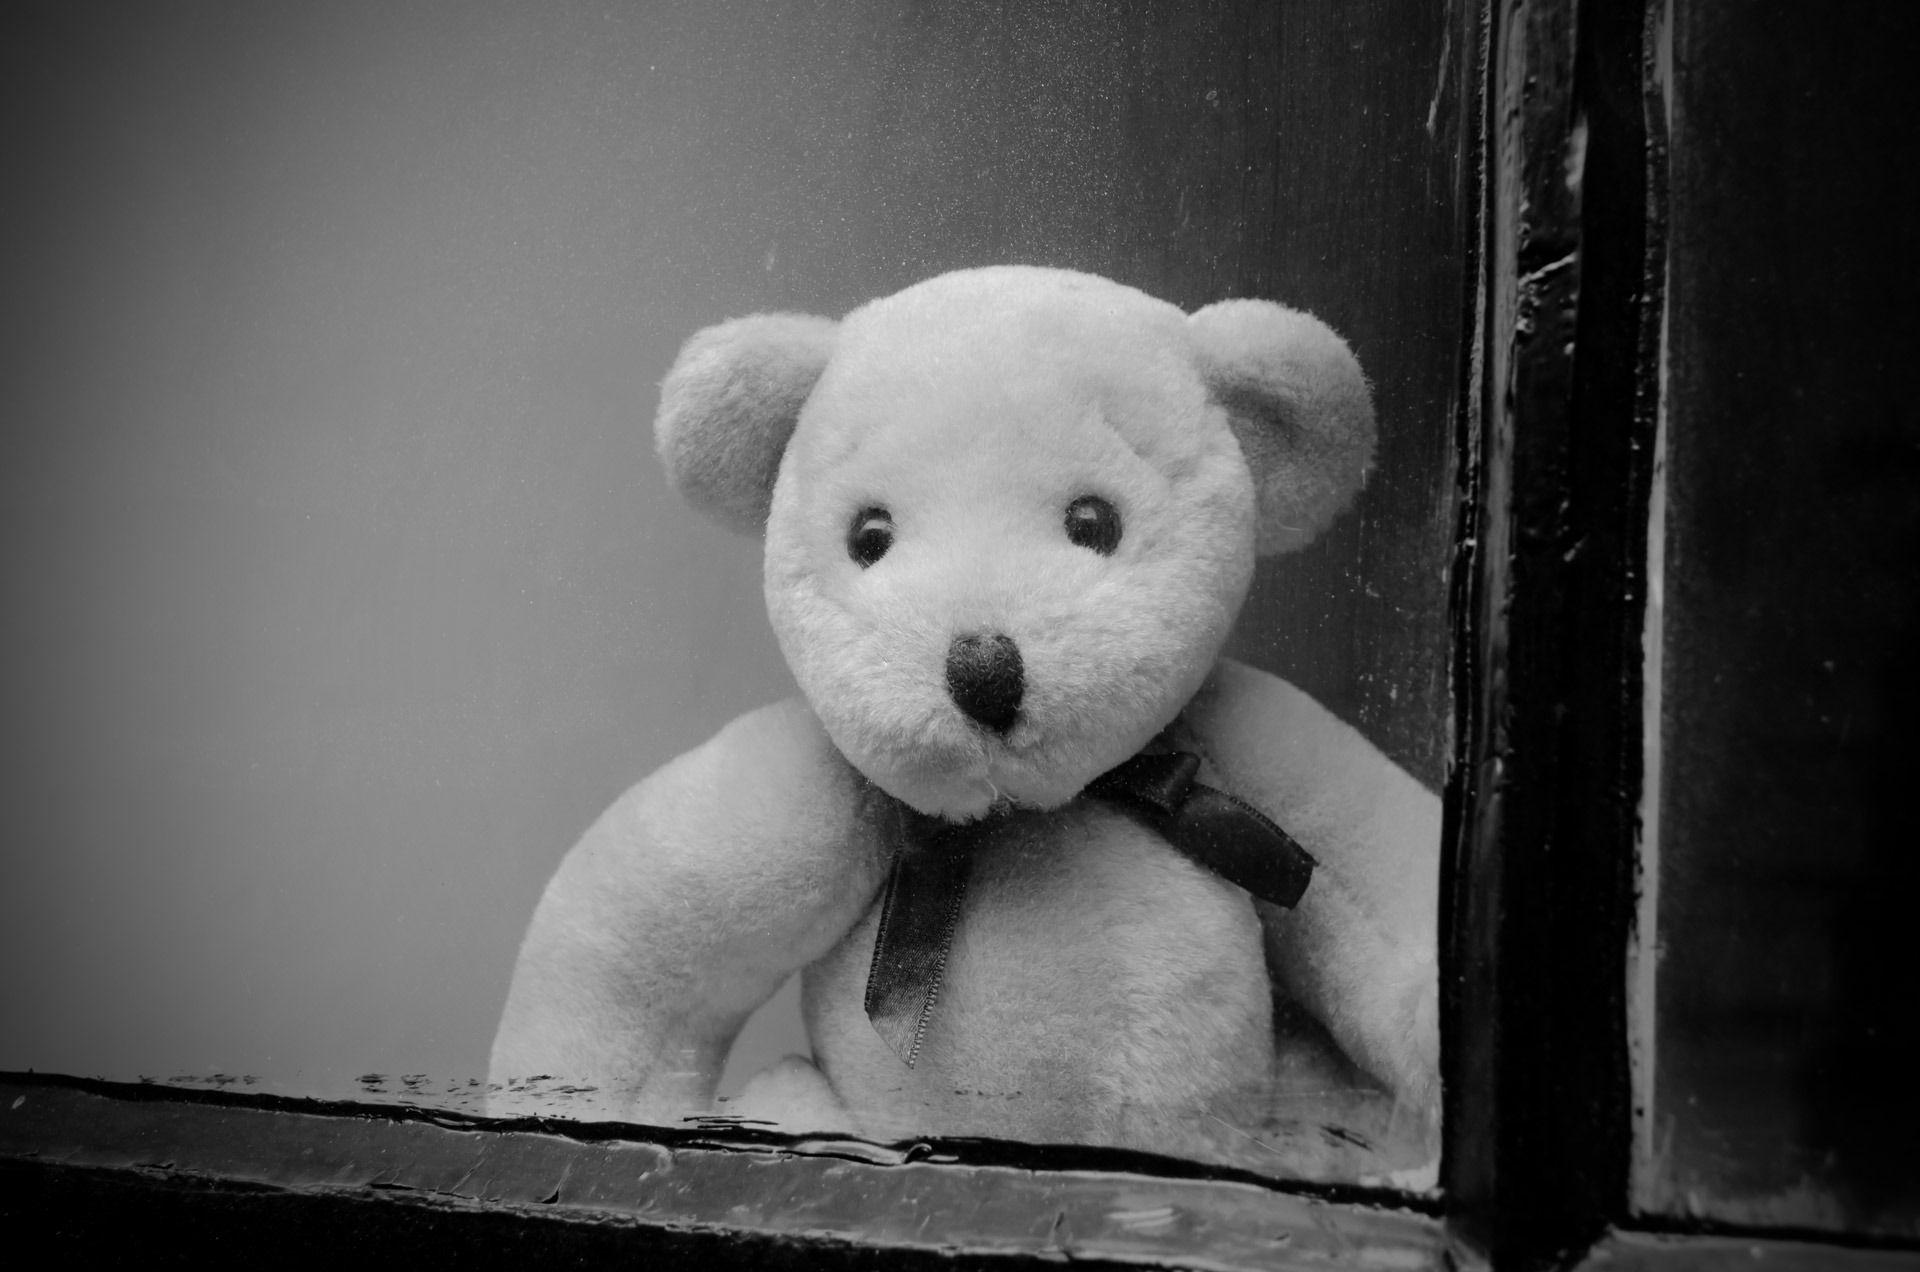
black and white, white, window, glass, old, alone, bear, dirt, blackboard, dust, child, abandoned, black, monochrome, toy, baby, polar bear, teddy bear, sad, background, teddy, giant panda, monochrome photography